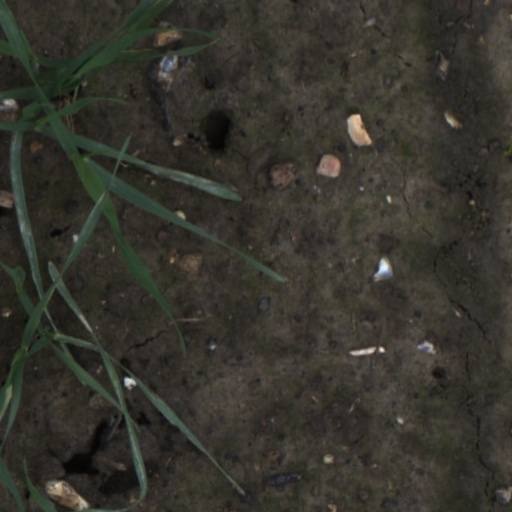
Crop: wheat